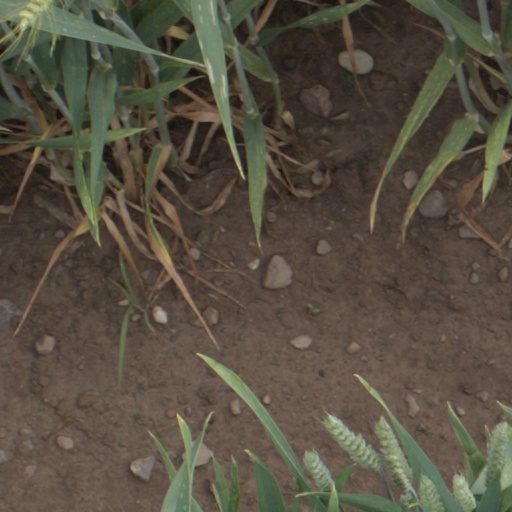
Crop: wheat